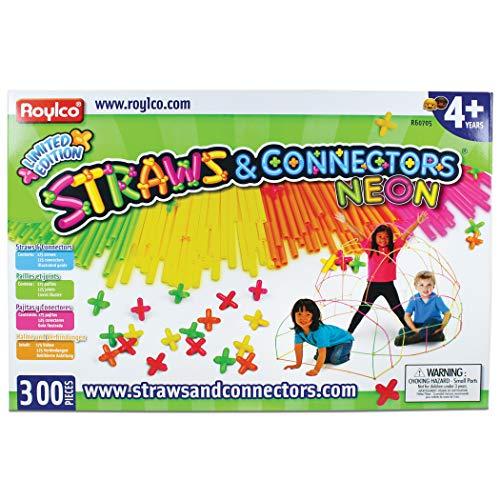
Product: Roylco Neon Straws & Connectors Set Building Kit
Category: Toys & Games | Building Toys | Building Sets
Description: Lets children design their own scientific R-60705 or structure.
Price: $29.99
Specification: ProductDimensions:14.5x10x2.4inches|ItemWeight:0.8ounces|ShippingWeight:2.2pounds(Viewshippingratesandpolicies)|DomesticShipping:ItemcanbeshippedwithinU.S.|InternationalShipping:ThisitemcanbeshippedtoselectcountriesoutsideoftheU.S.LearnMore|ASIN:B012Y6DP9K|Itemmodelnumber:R-60705|Manufacturerrecommendedage:4-10years